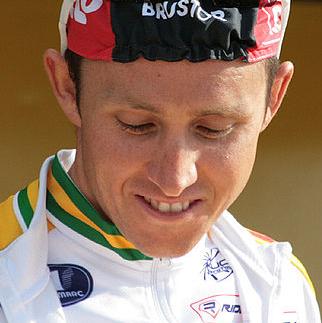
Age: 24